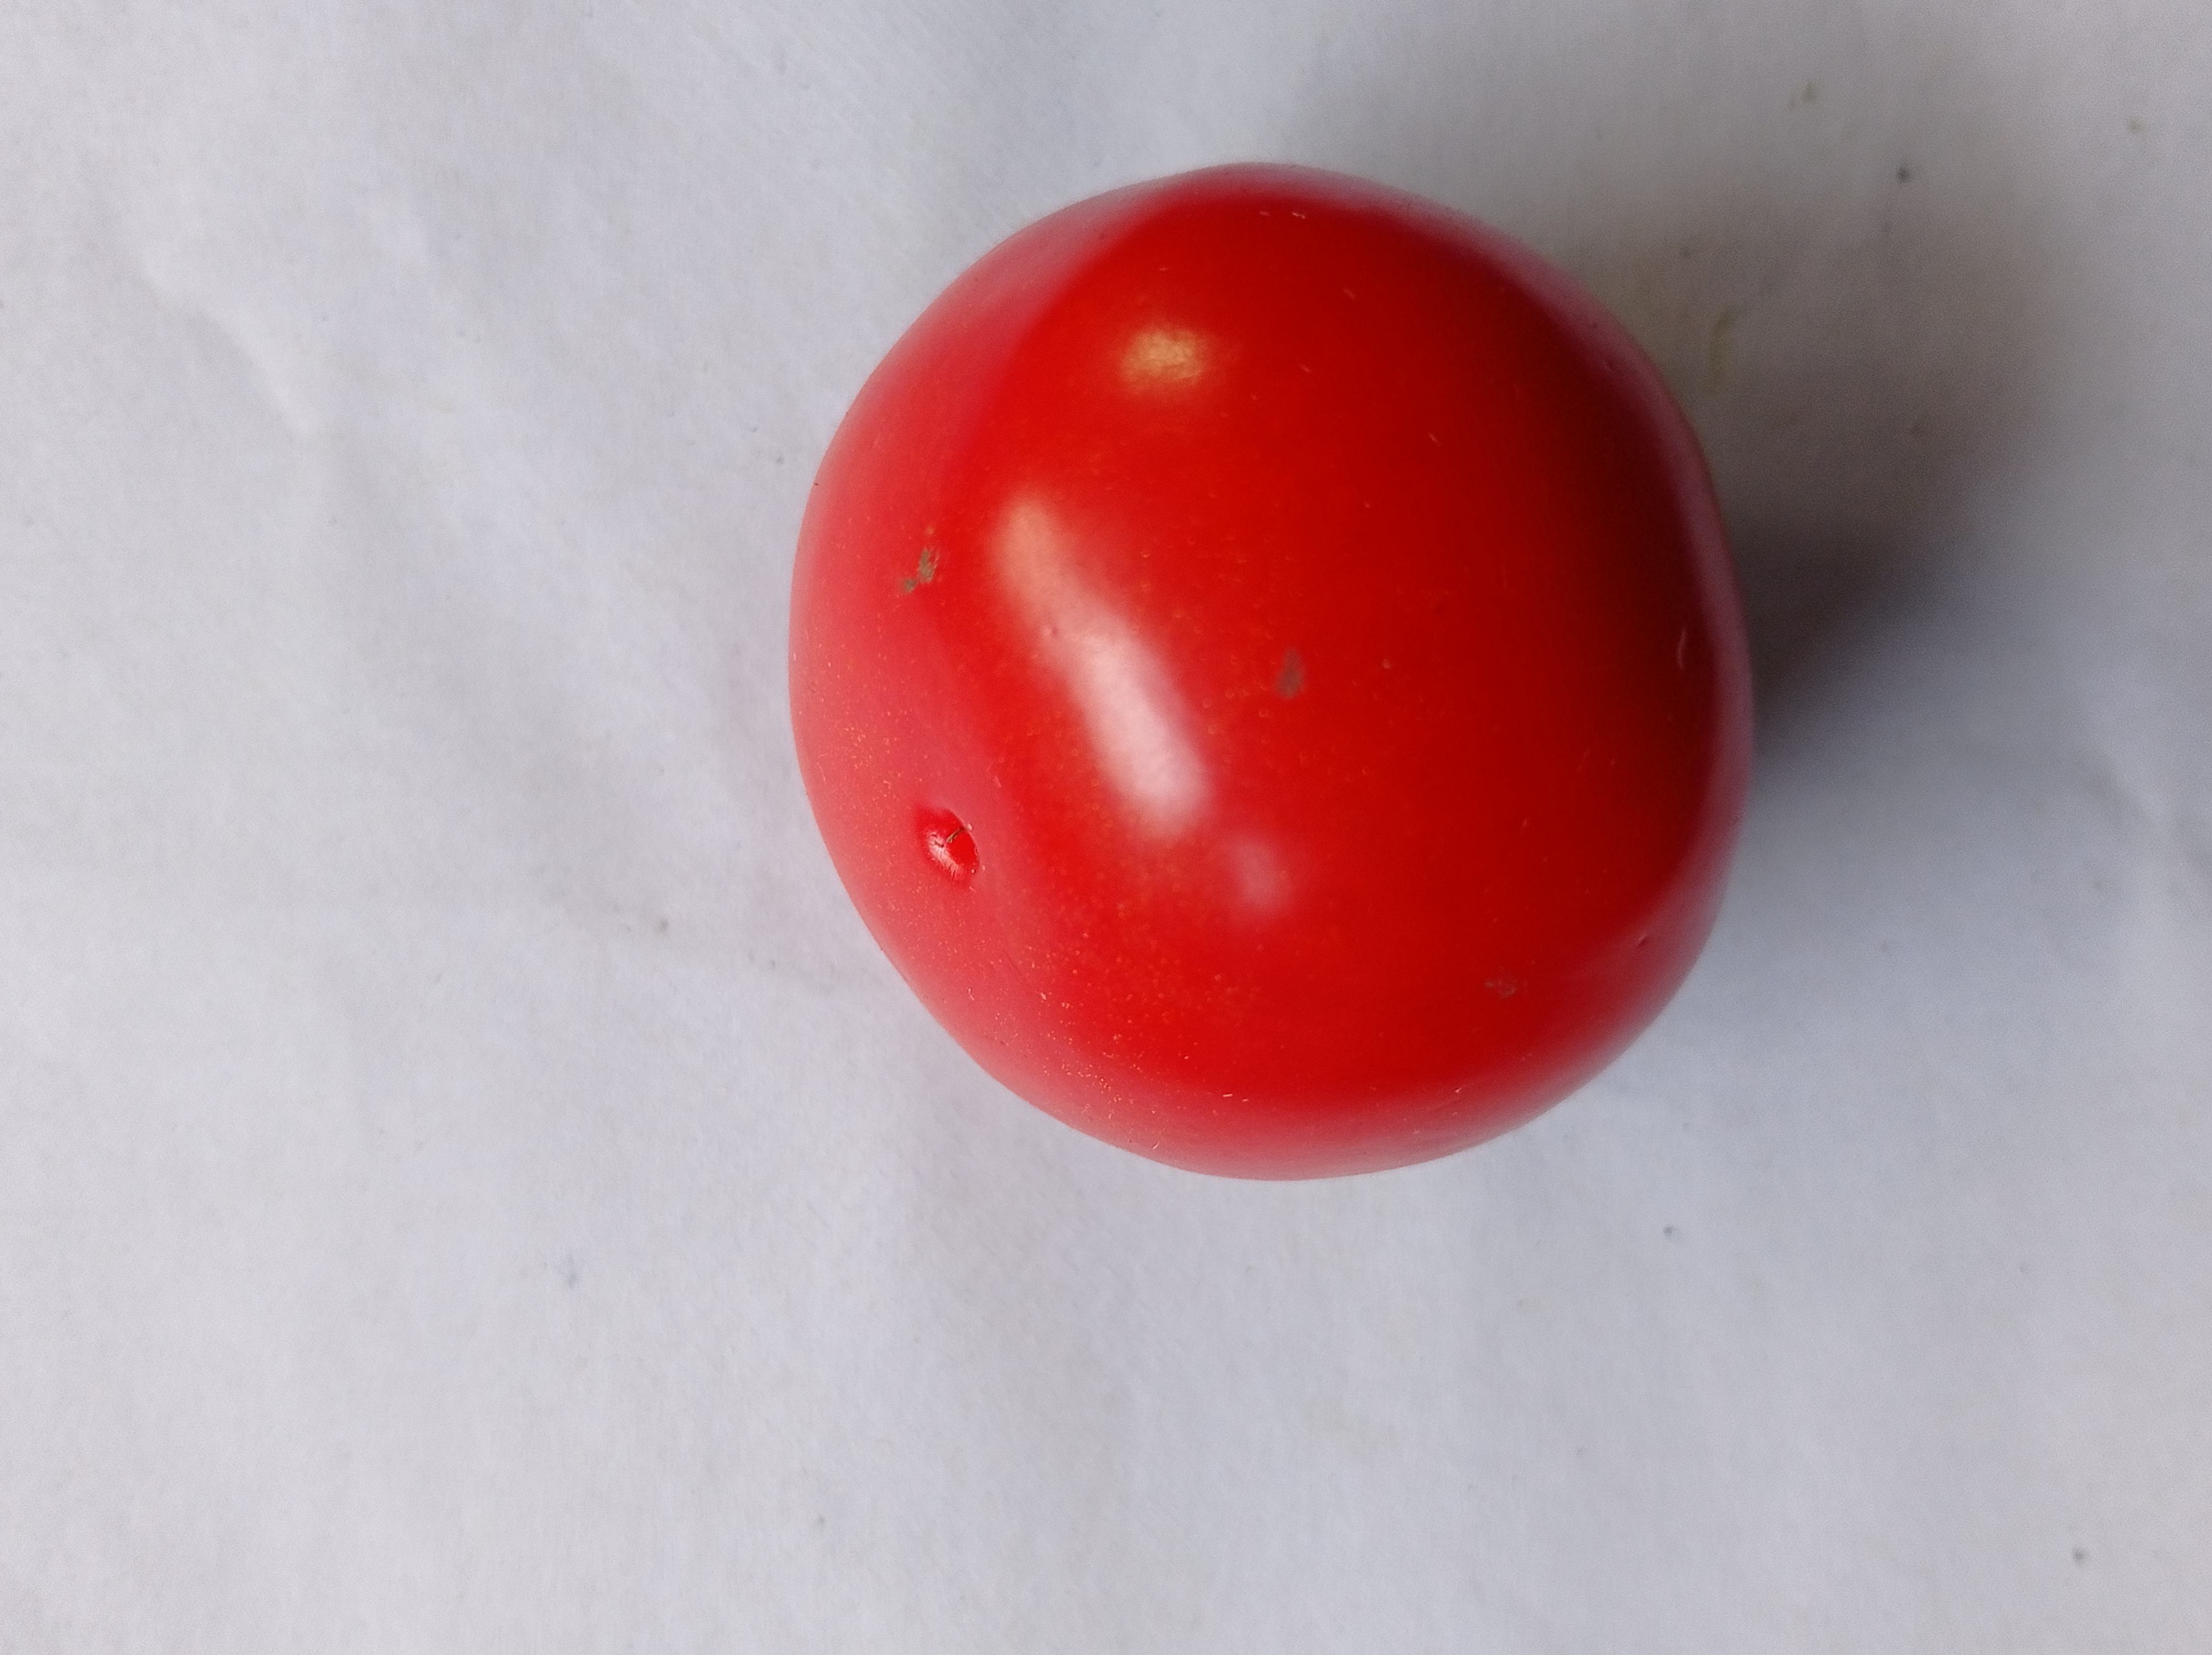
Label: Fresh